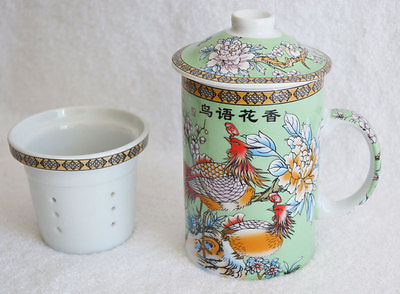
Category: mug